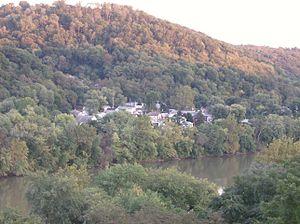
Daugherty Township est un township, situé dans le comté de Beaver, en Pennsylvanie, aux États-Unis. En 2010, il comptait une population de 3 187 habitants.